Sport in Australia

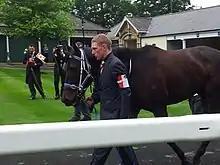
Black Caviar prior to the 2012 Diamond Jubilee Stakes at Royal Ascot

The regional football code divide in Australia was still present in the 1980s, with rugby league football being the dominant code in Queensland, ACT and New South Wales while Australian rules football dominated in the rest of the country. When codes went outside of their traditional geographic home, they had little success in gaining new fans and participants. The Australian Institute of Sport was founded in 1981. In the lead up to and during the 1982 Commonwealth Games, the police were called upon to stop protests by Aboriginal land rights activists who staged protests timed with the event in order to politicise the event. Australia had competitors in the America's Cup yacht race for a number of years. Going into the 1983 race, the Australian media was not that interested in the race as they expected a similar result and in the media lead-up to the event, made it out to be a race for rich people. This lack of interest continued throughout the early races. Near the end, when Australia finally appeared poised to win it, millions of Australians turned on their television to watch the Australia II win the competition. That year, the Liberals used Australian tennis star John Newcombe and race car drivers Peter Brock and Alan Jones in their political advertising. Athletes would again be used, this time by the Labor Party, in the 1989 elections. During the 1980s, Australian soccer players began to start playing regularly in overseas professional leagues, with the most successful player of the decade being Craig Johnston who scored a goal in the 1986 FA Cup Final for Liverpool. During the 1980s, the federal government created a number of sport programs including Aussie Sports and Active Australia. The Australia women's national field hockey team began their run as one of the top teams in the world in 1985, a place they would hold until 2000.